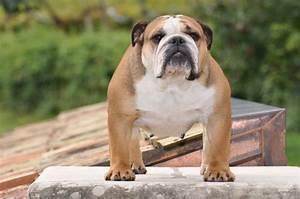
dog